Samuel H. Ordway

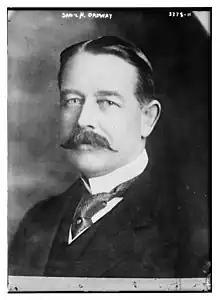

Samuel Hanson Ordway (born New York City, New York, June 8, 1860; died New York City, New York, April 19, 1934) was an American lawyer, judge, public servant, and advocate of civil service reform. He served briefly as a judge of the New York Supreme Court's First Judicial District during 1917.